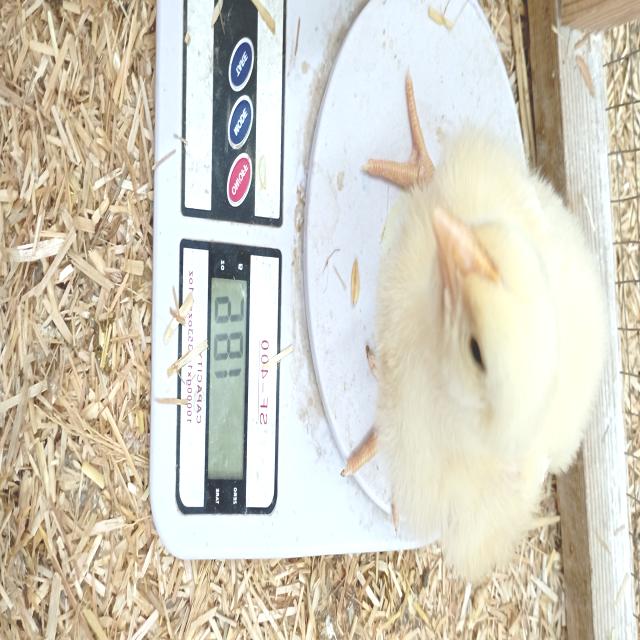
Weight: 186 g